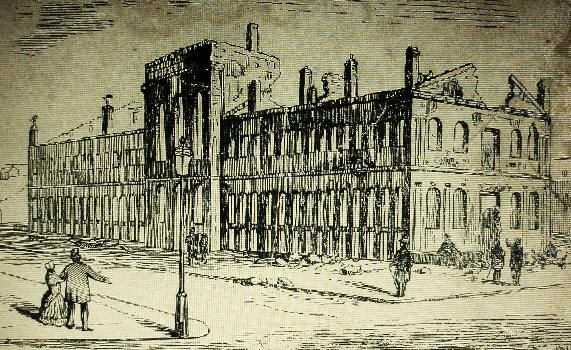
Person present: No